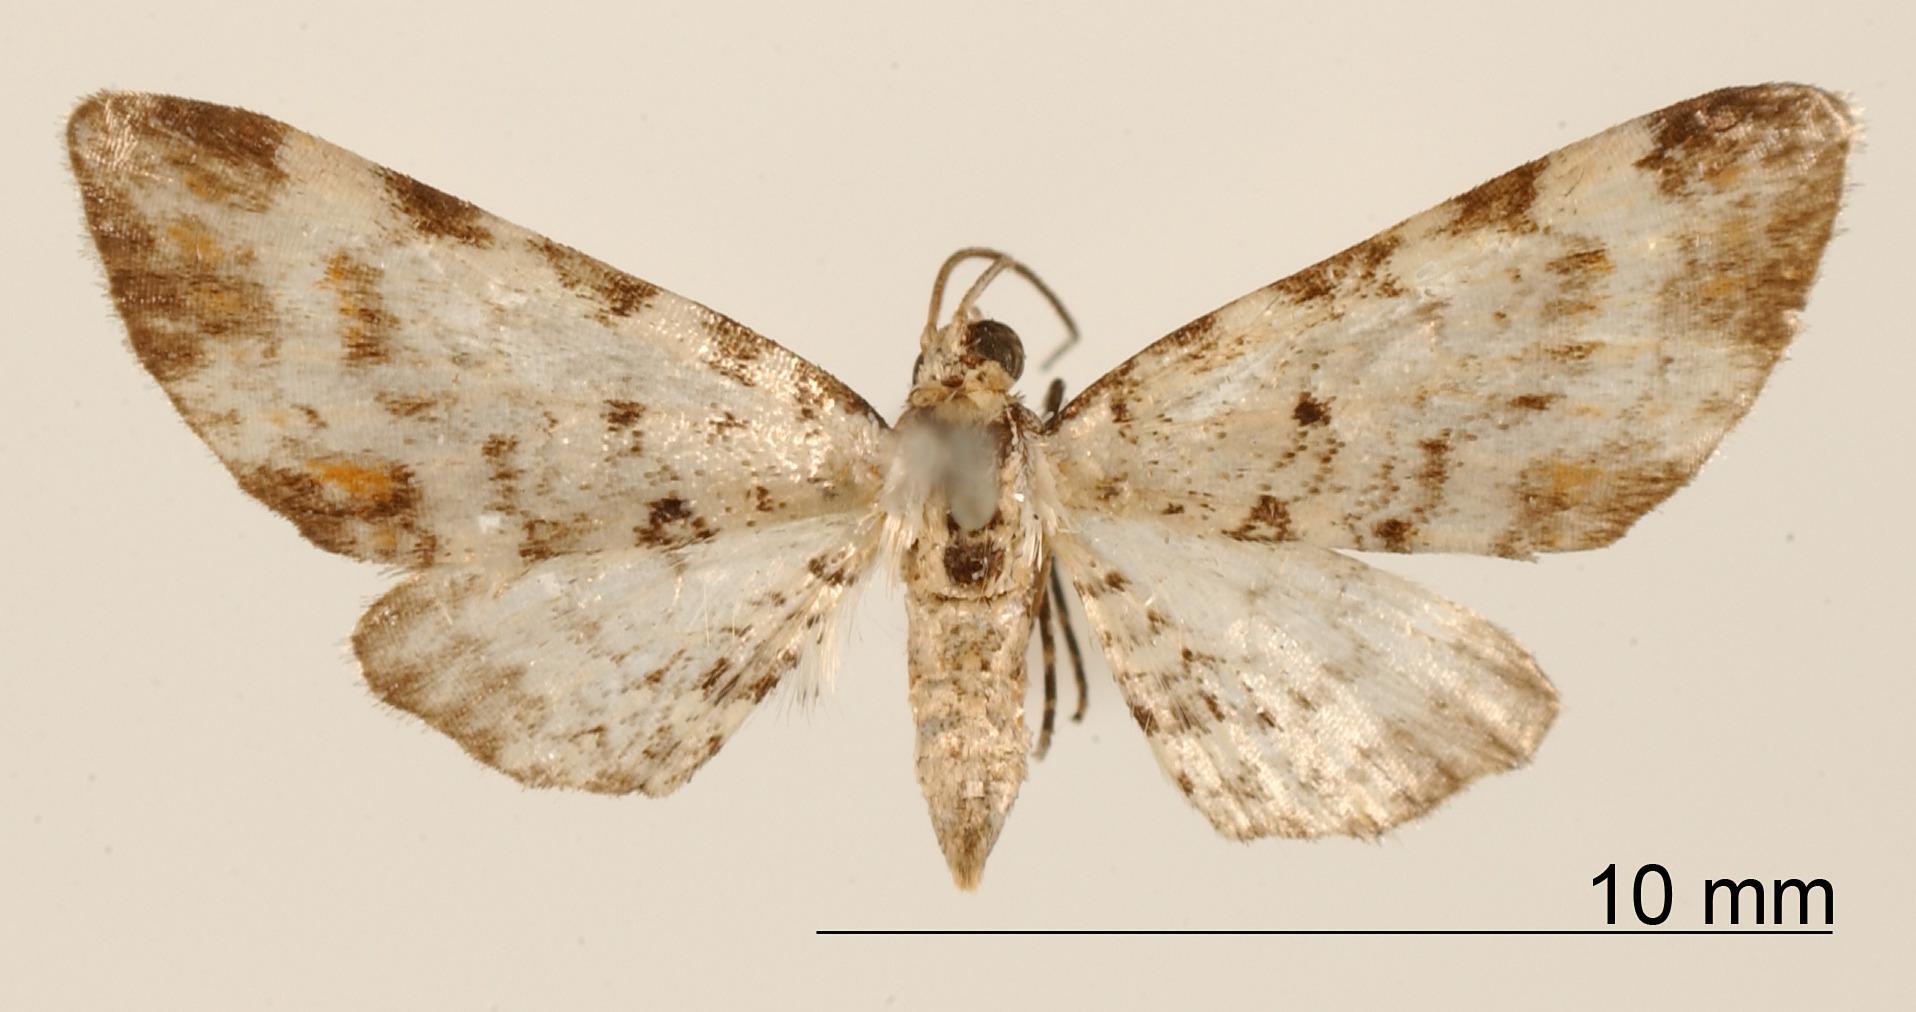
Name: Eupithecia pupila
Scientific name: Eupithecia pupila Dognin, 1899
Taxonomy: Animalia, Arthropoda, Insecta, Lepidoptera, Geometridae, Larentiinae
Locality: Environs de Loja, Ecuador